Bipolar junction transistor

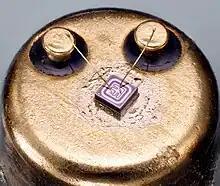
Die of a 2N2222 NPN transistor: the NPN materials are made in layers with the collector at the bottom. Bond wires connect metalization on the base to the left lead, and emitter to the right. The collector is connected to the can with a third external lead..

The low-performance "lateral" bipolar transistors sometimes used in bipolar and MOS integrated circuits are sometimes designed symmetrically, that is, with no difference between forward and backward operation.